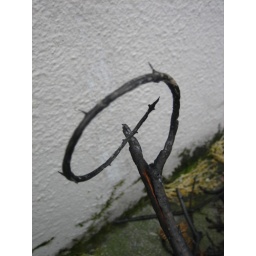
...on a burned up Christmas tree on a street in downtown Oakland, CA nonetheless.